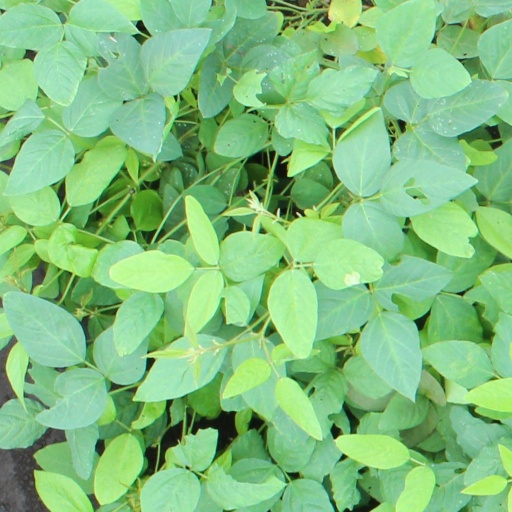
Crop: soybean